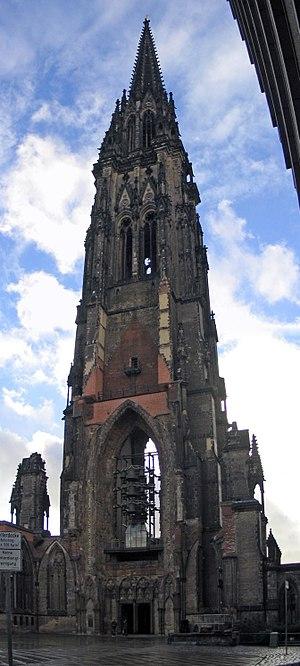
L'église Saint-Nicolas, de style néogothique, était l'une des cinq Hauptkirchen luthériennes de la ville de Hambourg. Elle est aujourd'hui en ruine, et sert de mémorial et de point de repère architectural. Quand les Hambourgeois parlent de l'église Saint-Nicolas, ils font généralement référence à cette église, et non à la nouvelle église Saint-Nicolas située dans le district de Harvestehude.